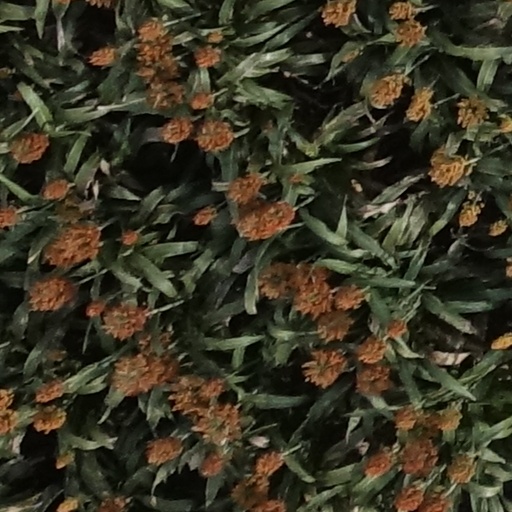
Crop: sorghum